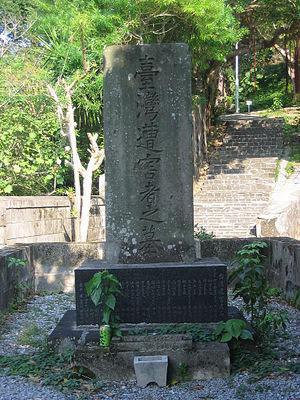
L'incident de Mudan de 1871 fait référence au massacre de cinquante-quatre personnes lors d'un voyage des Îles Ryūkyū à Taïwan et qui ont erré dans la partie centrale de Taïwan après le naufrage de leur bateau. 12 hommes furent secourus par des chinois Han et furent transférés à Miyako. Après l'expédition de Taïwan de 1874, la souveraineté japonaise des îles Ryūkyū fut confirmée.